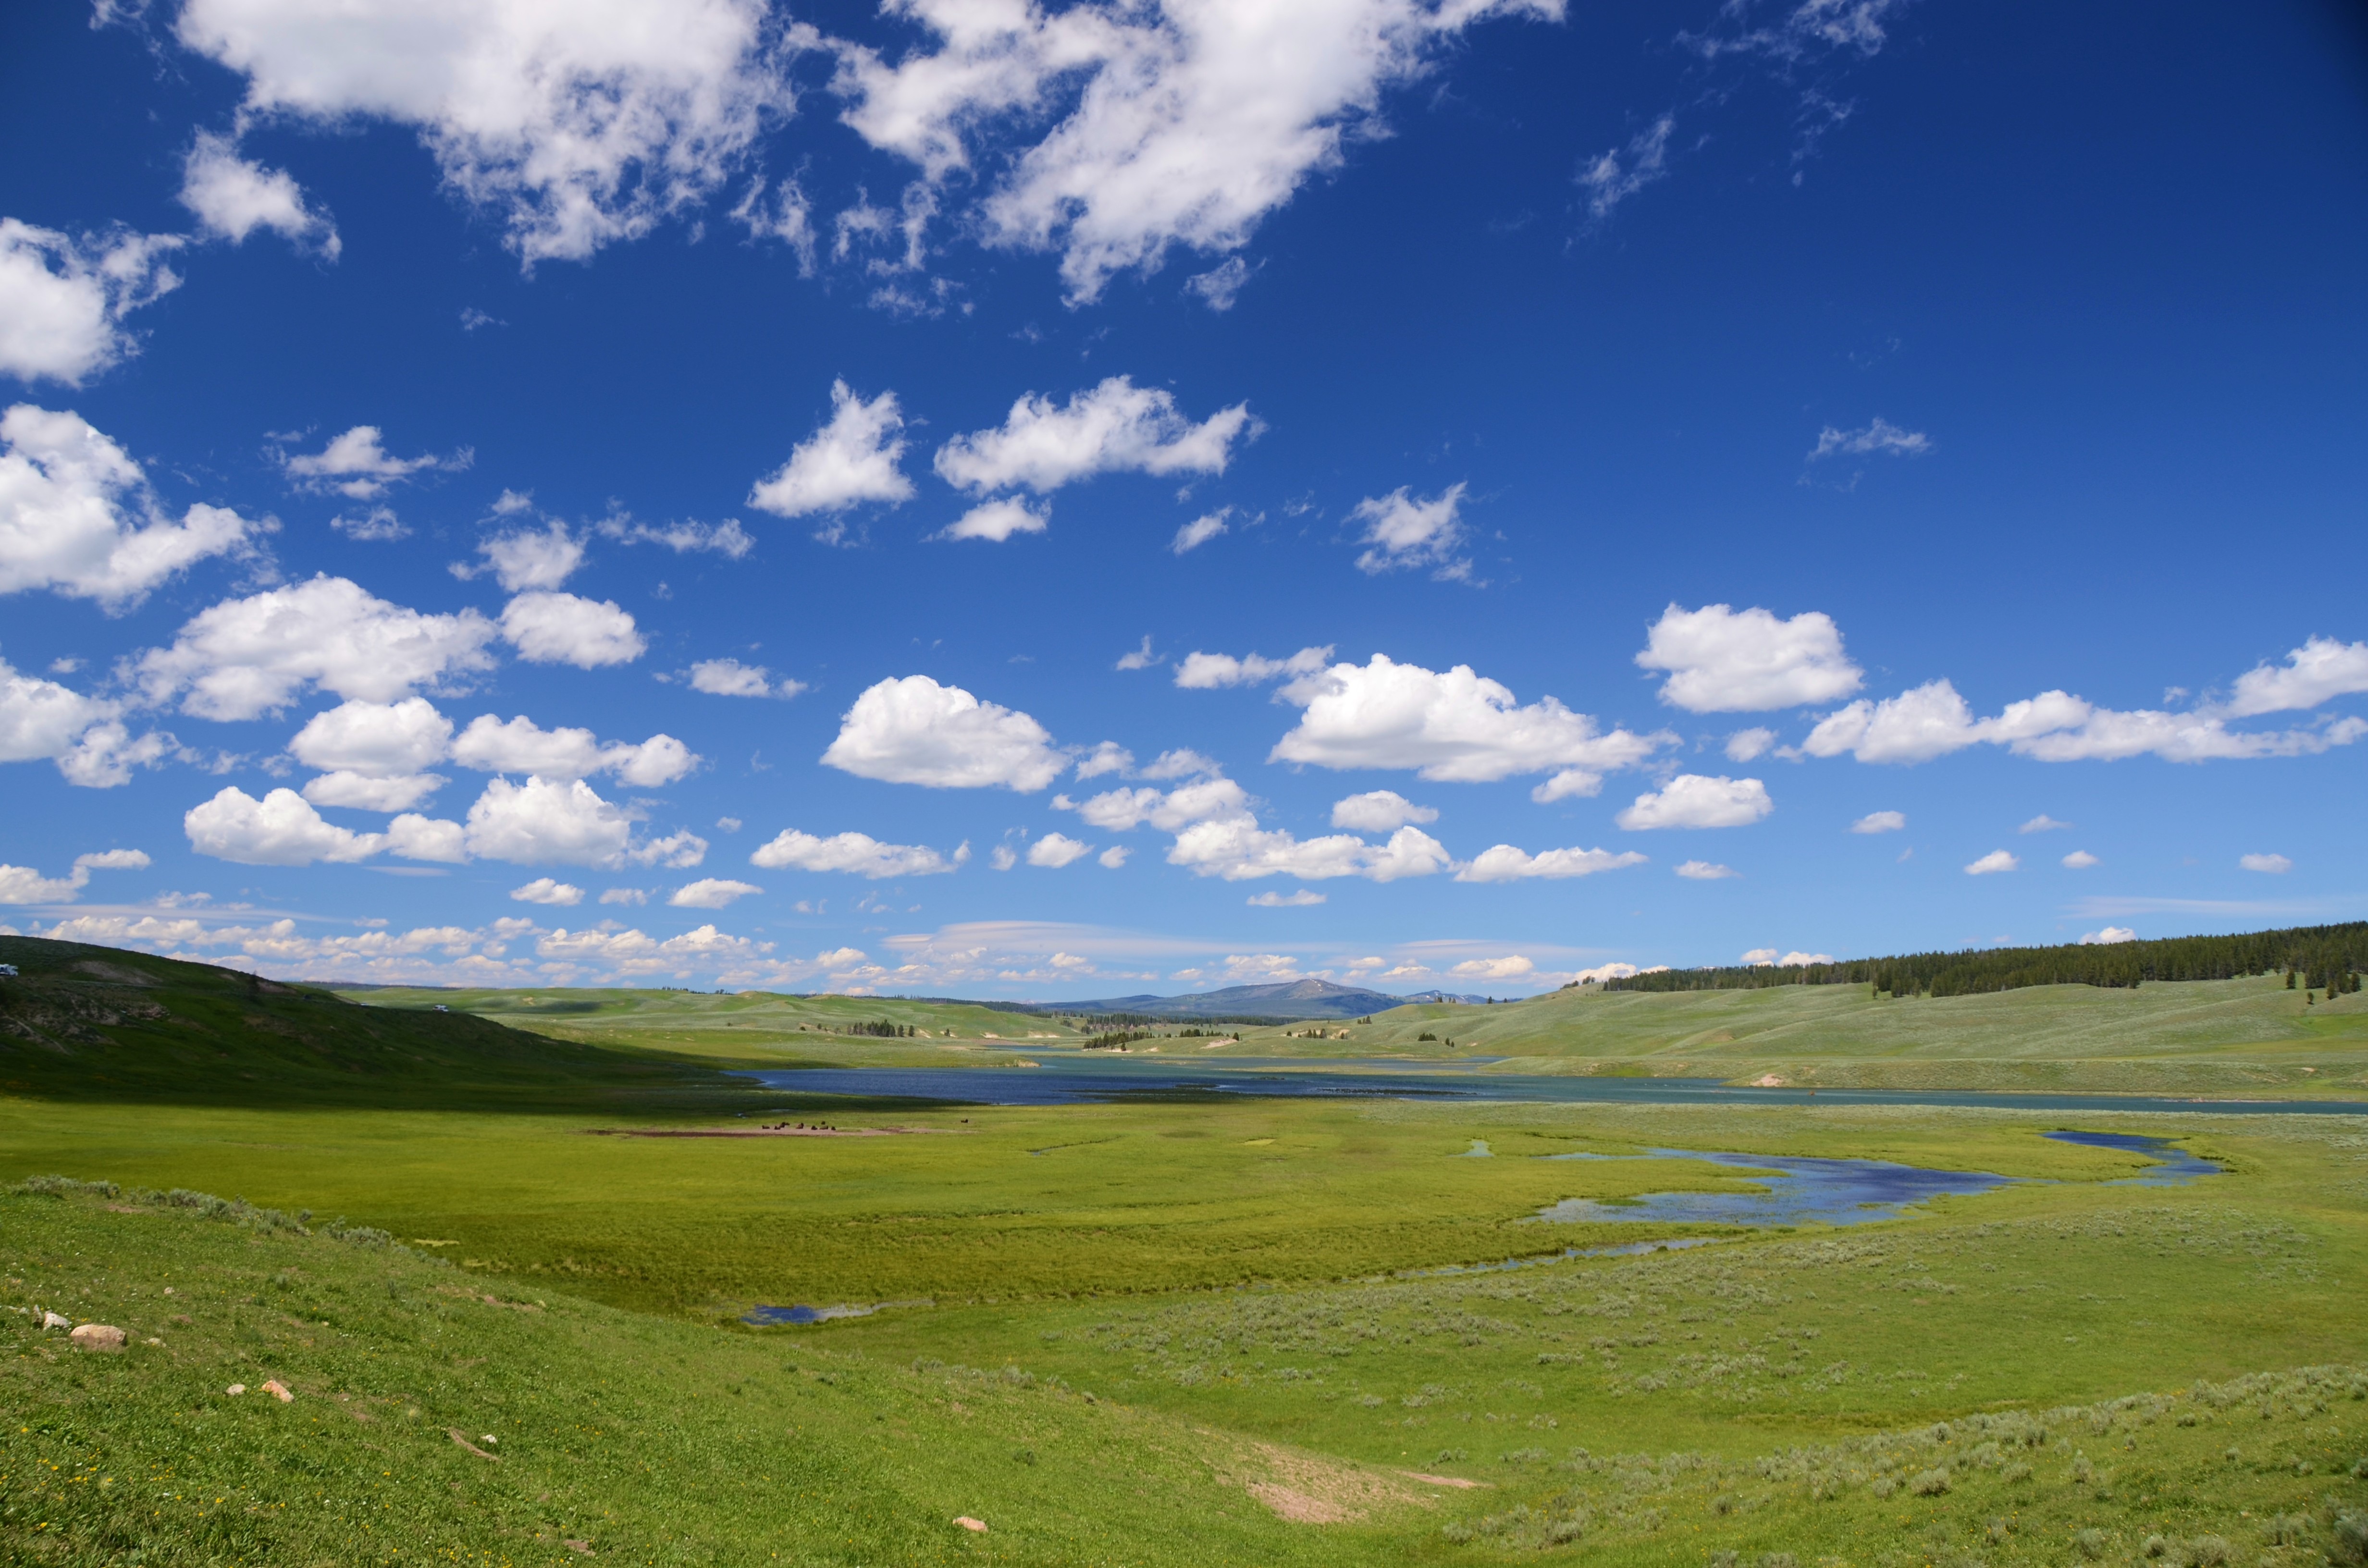
landscape, water, nature, grass, horizon, marsh, mountain, cloud, sky, field, meadow, prairie, hill, mountain range, pasture, scenery, plain, golf course, hills, clouds, grassland, wetland, plateau, habitat, loch, ecosystem, steppe, rural area, hd wallpaper, natural environment, geographical feature, mountainous landforms, sport venue